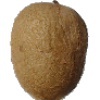
Label: kiwi